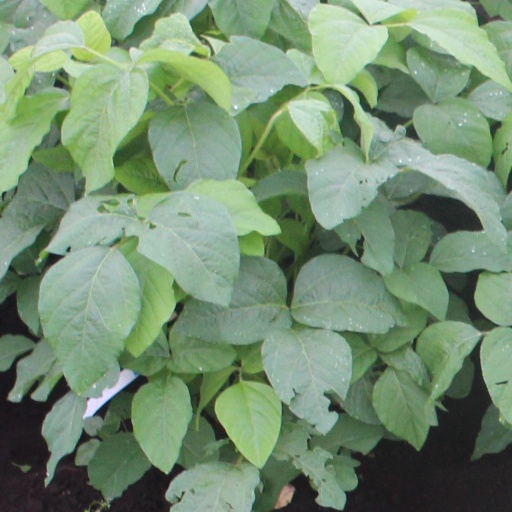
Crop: soybean